Sir Thomas Reade, 4th Baronet

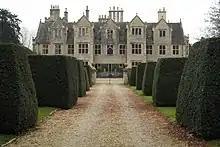
Shipton Court

Sir Thomas Reade, 4th Baronet (c. 1684 – 1752) of Shipton Court, Oxfordshire was a British courtier and Whig politician who sat in the House of Commons for 34 years from 1713 to 1747.